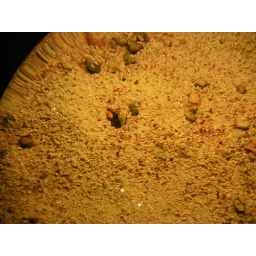
fish in sand